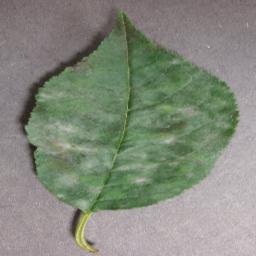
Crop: cherry
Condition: (including_sour)_powdery_mildew